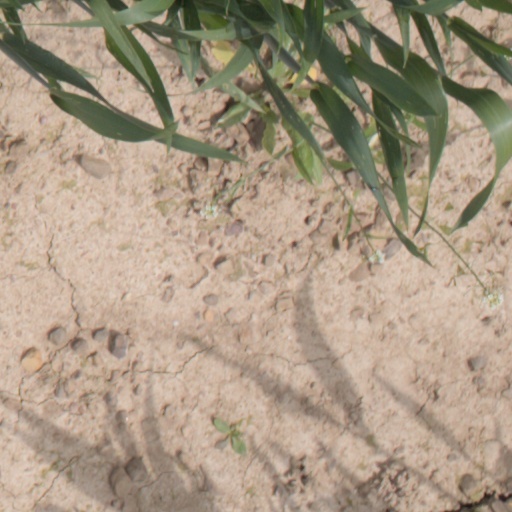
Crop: wheat